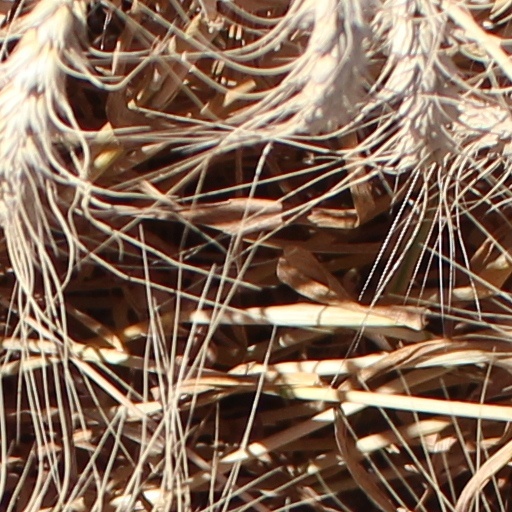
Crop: wheat